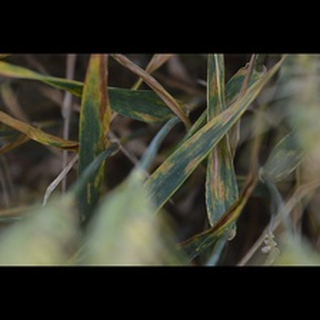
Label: wheat_septoria